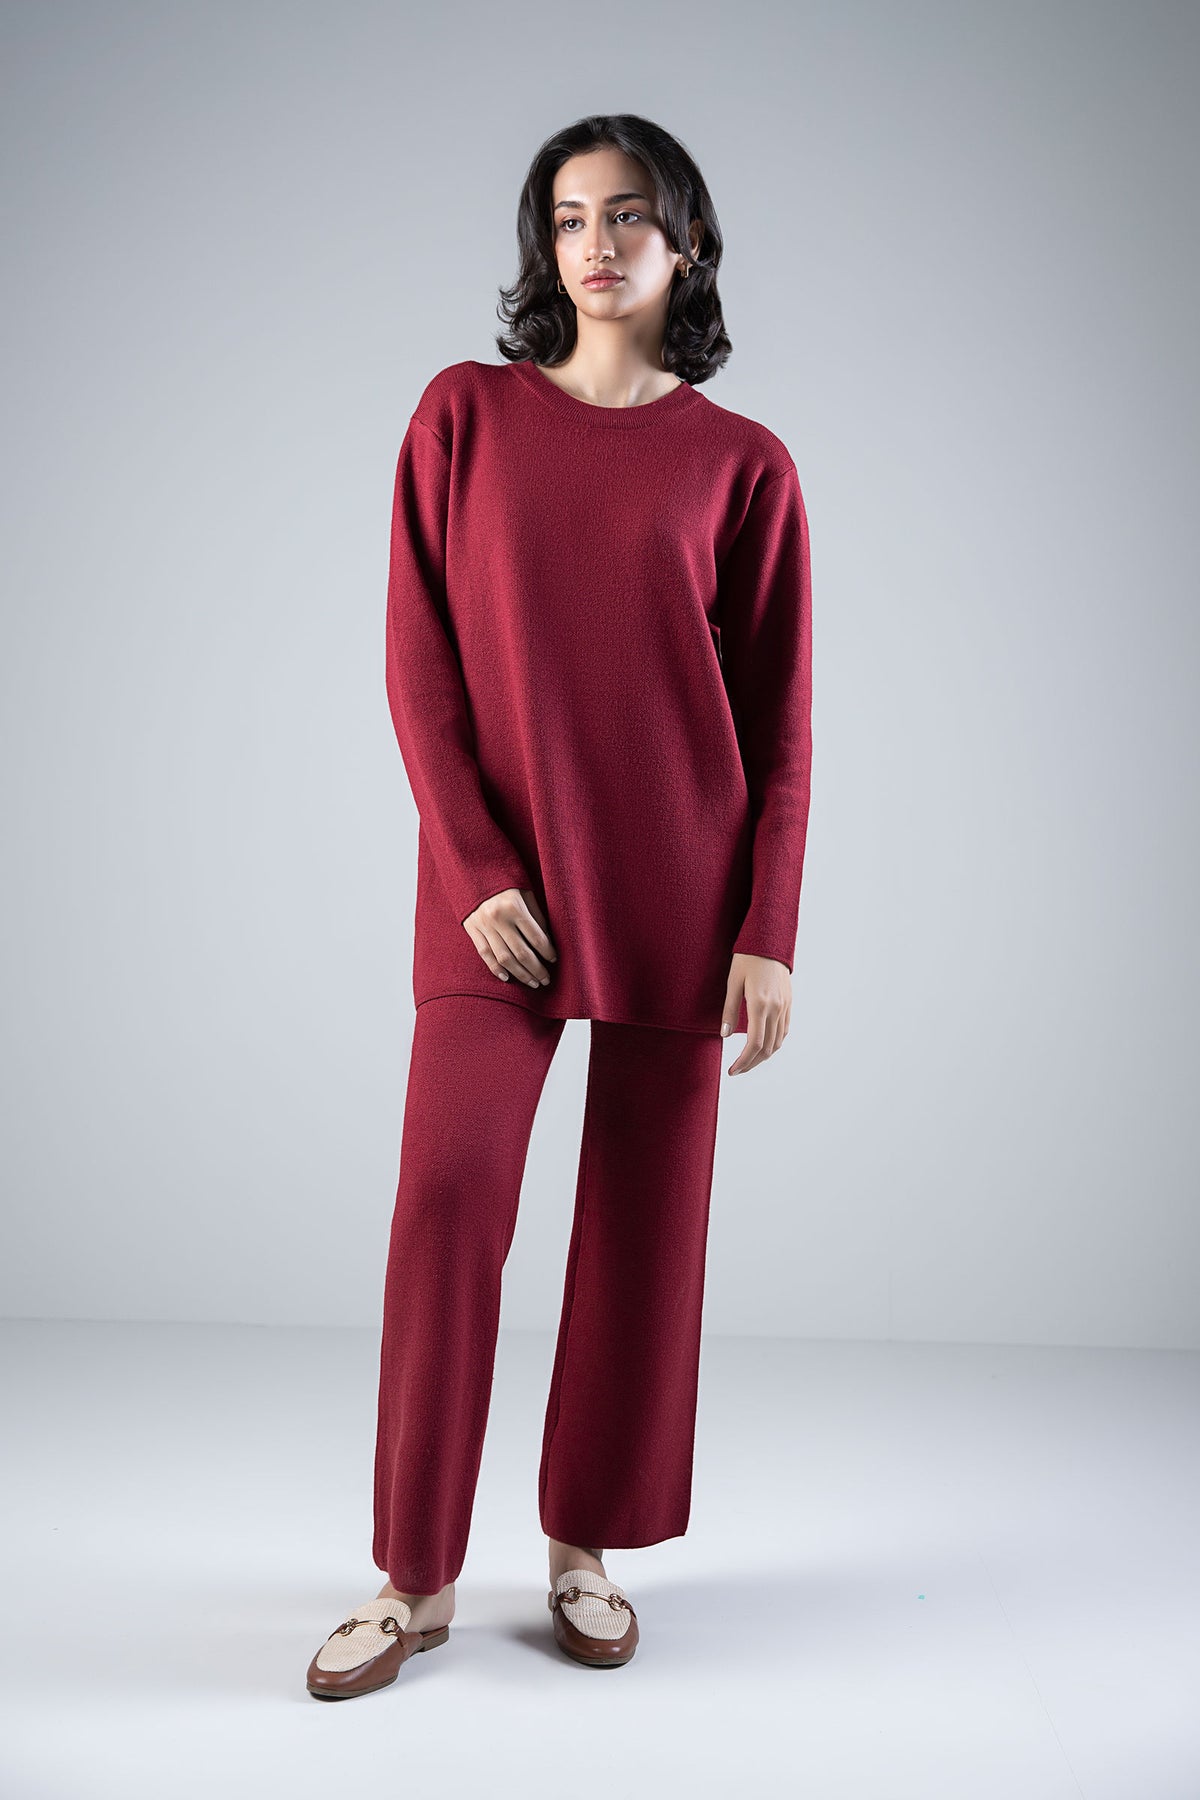
burgundy long sleeve pajamas pants